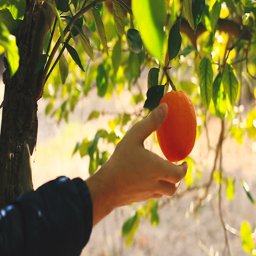
hand picking an orange from a tree